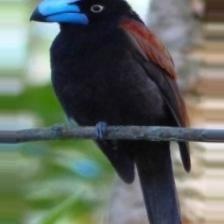
Species: HELMET VANGA
Scientific name: EURYCEROS PREVOSTII